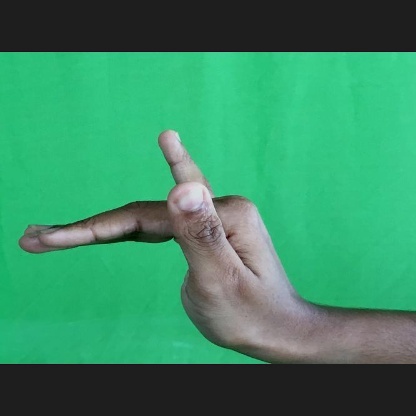
Mudra: Mrigasirsha